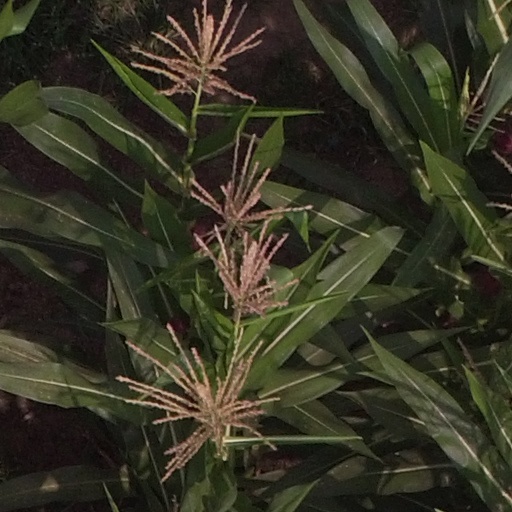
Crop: maize; corn